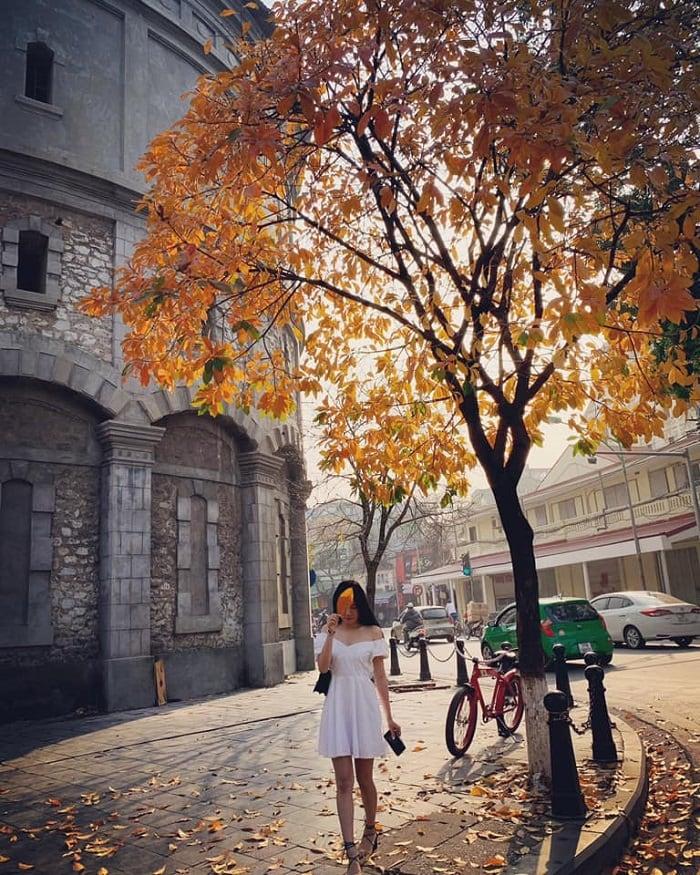
có một cô gái đang lấy một chiếc lá để che mặt